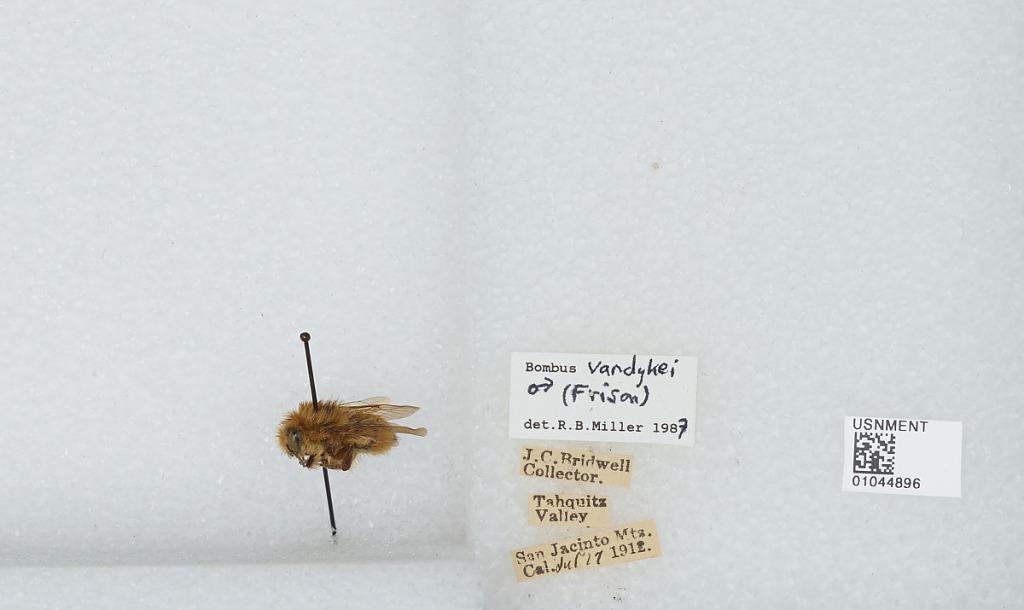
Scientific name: Bombus (Pyrobombus) vandykei (Frison)
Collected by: J. Bridwell
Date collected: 1912-7-17
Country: United States
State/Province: California
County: Riverside
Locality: San Jacinto, Tahquitz Valley
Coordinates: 33.5014, -116.308
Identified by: Miller, R. B.